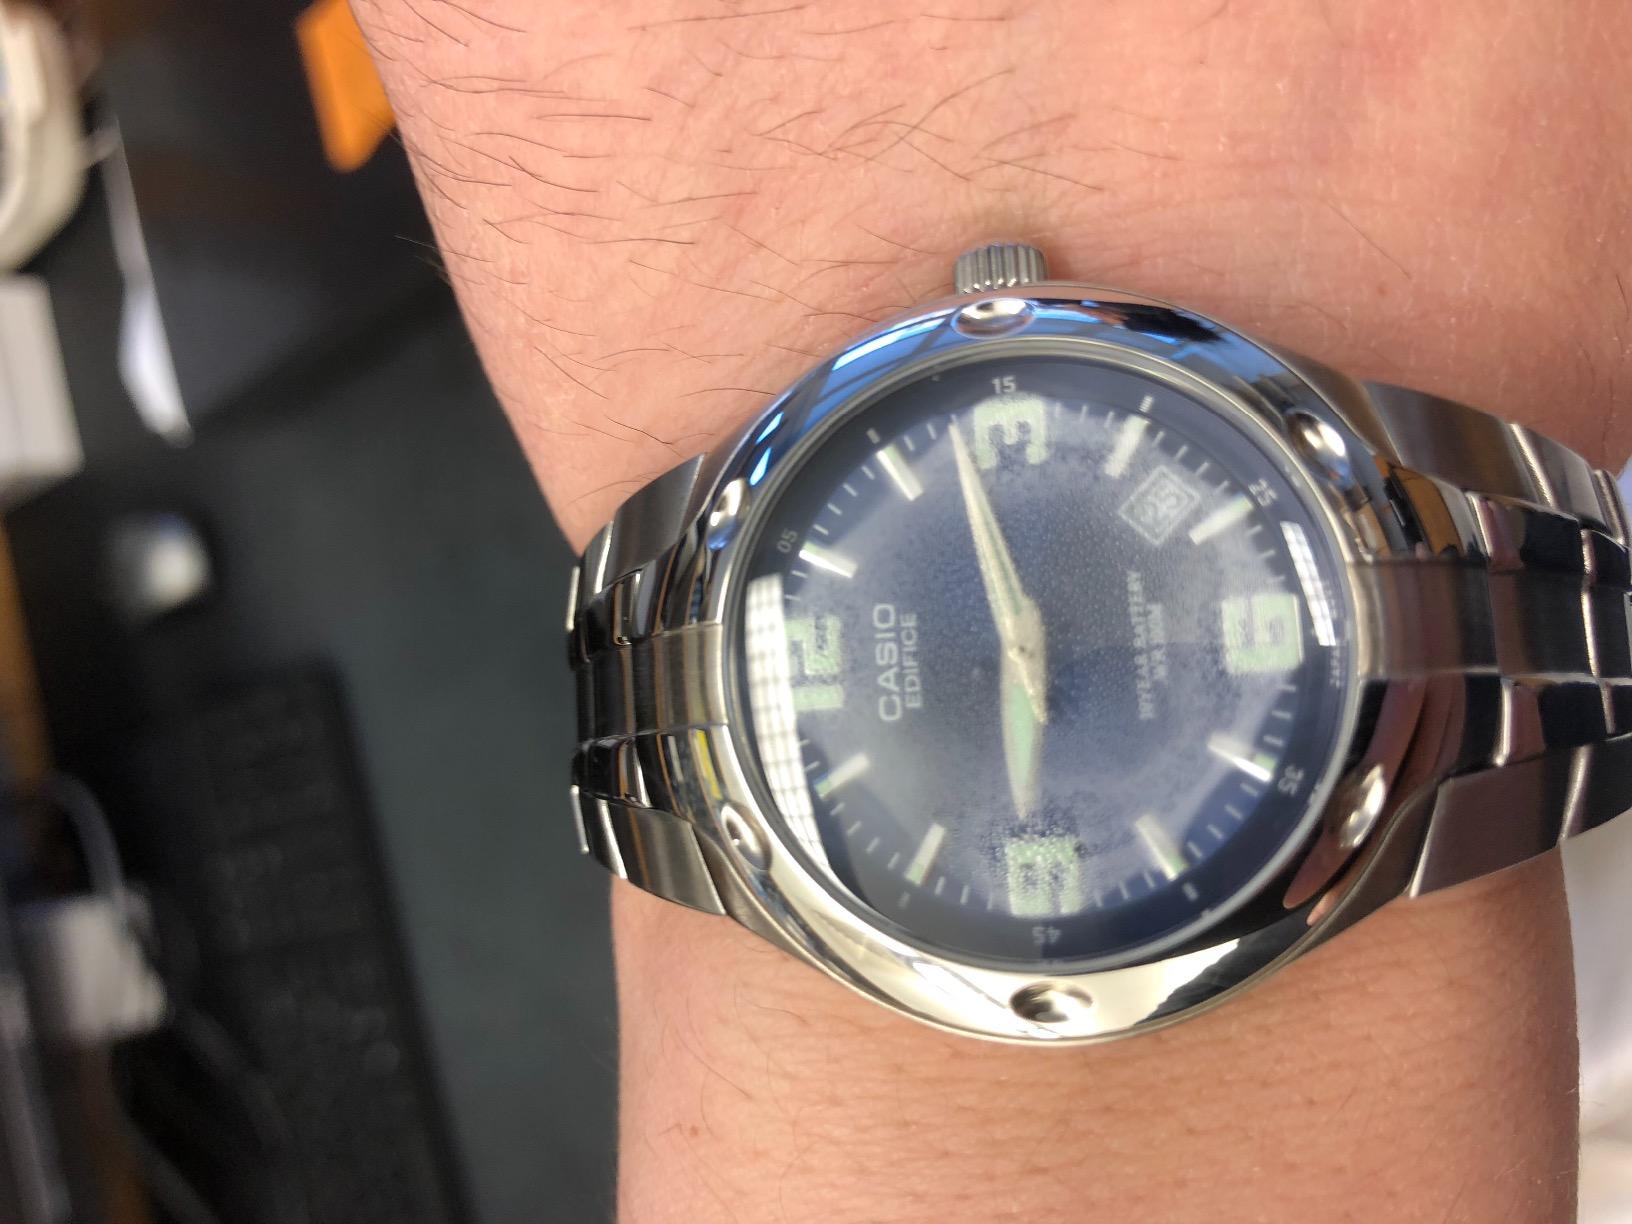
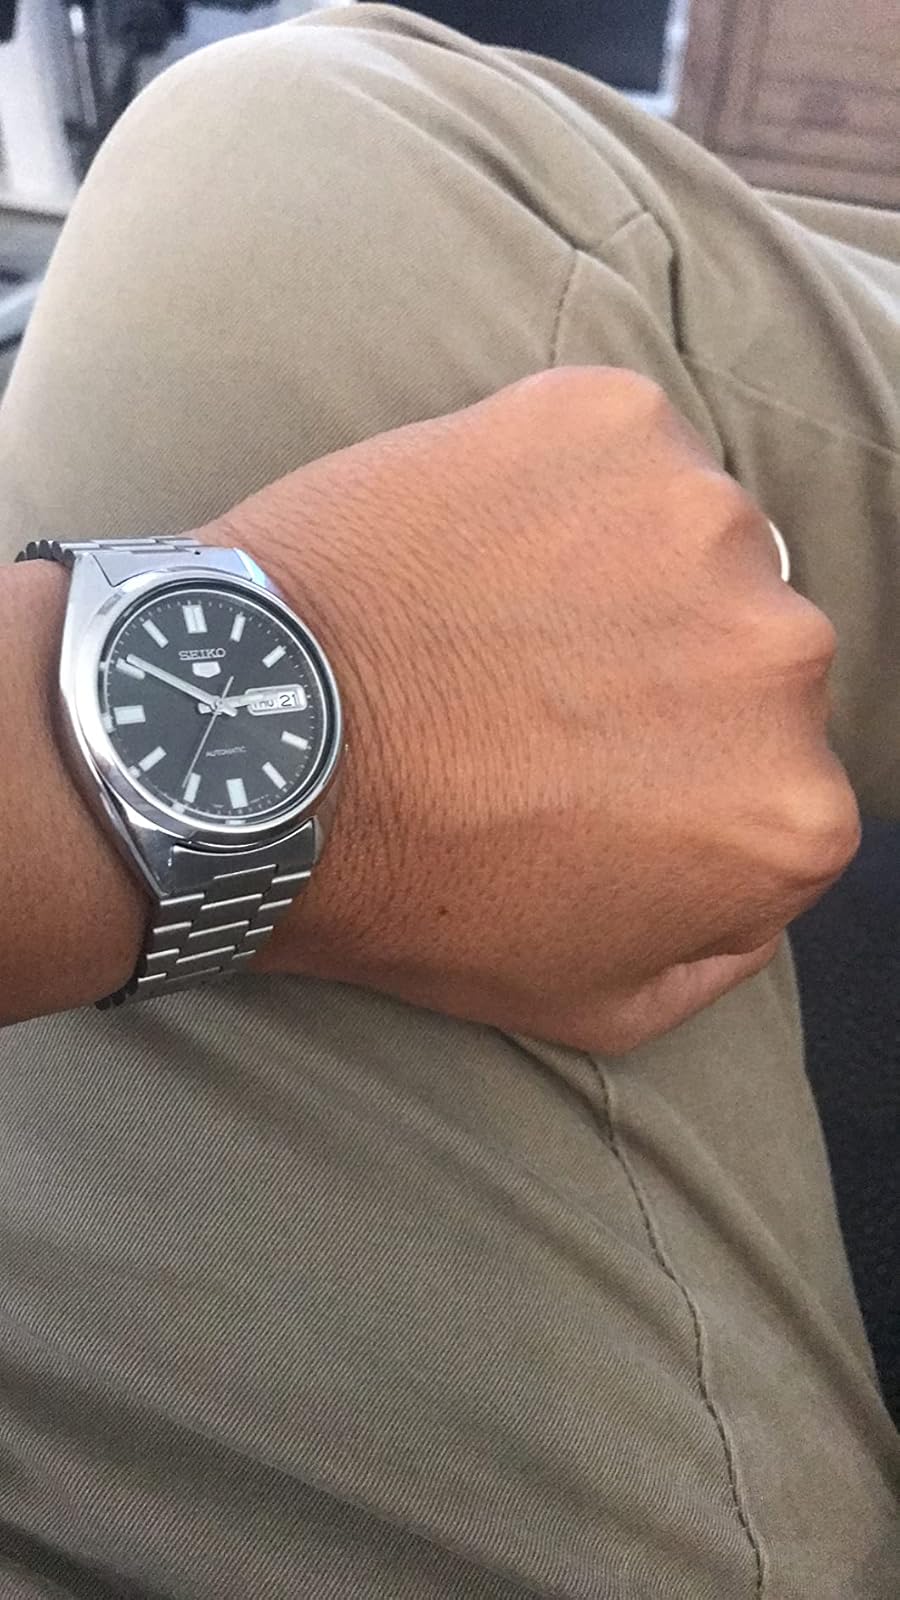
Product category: accessories_watch
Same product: no